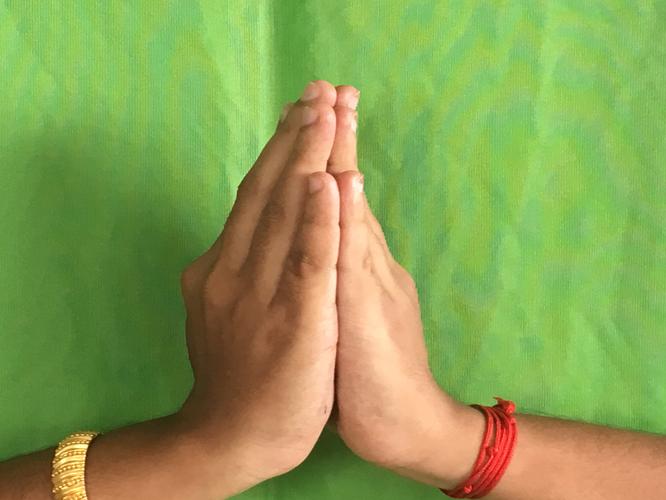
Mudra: Anjali
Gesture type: double_hand